Stanisław Zagajewski

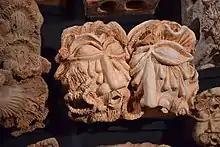
Sculptures of Zagajewski on exhibition in the Collection de l'art brut in Laussane

Stanisław Zagajewski (c. 1927 – 4 April 2008 in Włocławek) was a Polish self-taught sculptor.